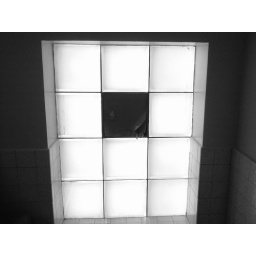
taken with my cell in black and white